United States home front during World War I

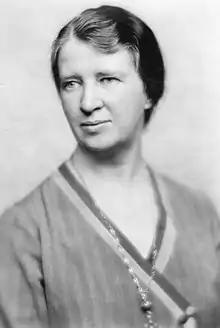
Mary Van Kleeck led the Department of Labor effort to set employment standards for working women during the war

Before U.S. entry in WW I, many American-made heavy four-wheel drive trucks, notably made by Four Wheel Drive (4WD) Auto Company, and Jeffery / Nash Quads, were already serving in foreign militaries, bought by Great Britain, France and Russia. When WW I started, motor vehicles had begun to replace horses and pulled wagons, but on the European muddy roads and battlefields, two-wheel drive trucks got stuck all the time, and the leading allied countries could not produce 4WD trucks in the numbers they needed. The U.S. Army wanted to replace four-mule teams used for hauling standard 1 U.S. ton (3000 lb / 1.36 metric ton) loads with trucks, and requested proposals from companies in late 1912. This led the Thomas B. Jeffery Company to develop a competent four-wheel drive, 1 short ton capacity truck by July 1913: the "Quad".